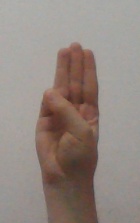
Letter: thaa